Typenturm

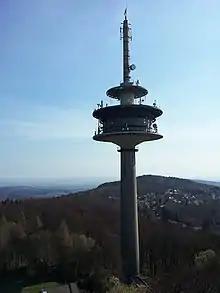
The "Typenturm" radio tower at Atzelberg mountain, with "Rossert" mountain in the back above the roofs of Kelkheim-Eppenhain

A Typenturm (German for "standard tower") is a standardised telecommunications tower built of reinforced concrete the former German federal post office (now Deutsche Telekom AG).